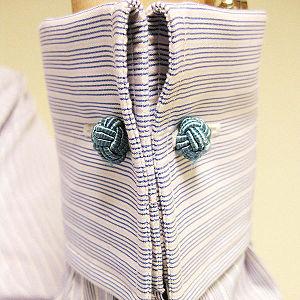
Charvet Place Vendôme, également appelée Charvet, est une entreprise française de création et de confection de vêtements sur mesure et de prêt-à-porter de luxe, pour hommes et pour femmes, notamment le linge, les cravates et les costumes. Fondée en 1838, elle a été le premier chemisier à ouvrir un commerce spécialisé. Depuis le XIXᵉ siècle, elle est spécialisée dans la fourniture de vêtements sur mesure aux rois, princes et chefs d'État. Son unique établissement est situé au 28, place Vendôme, à Paris.